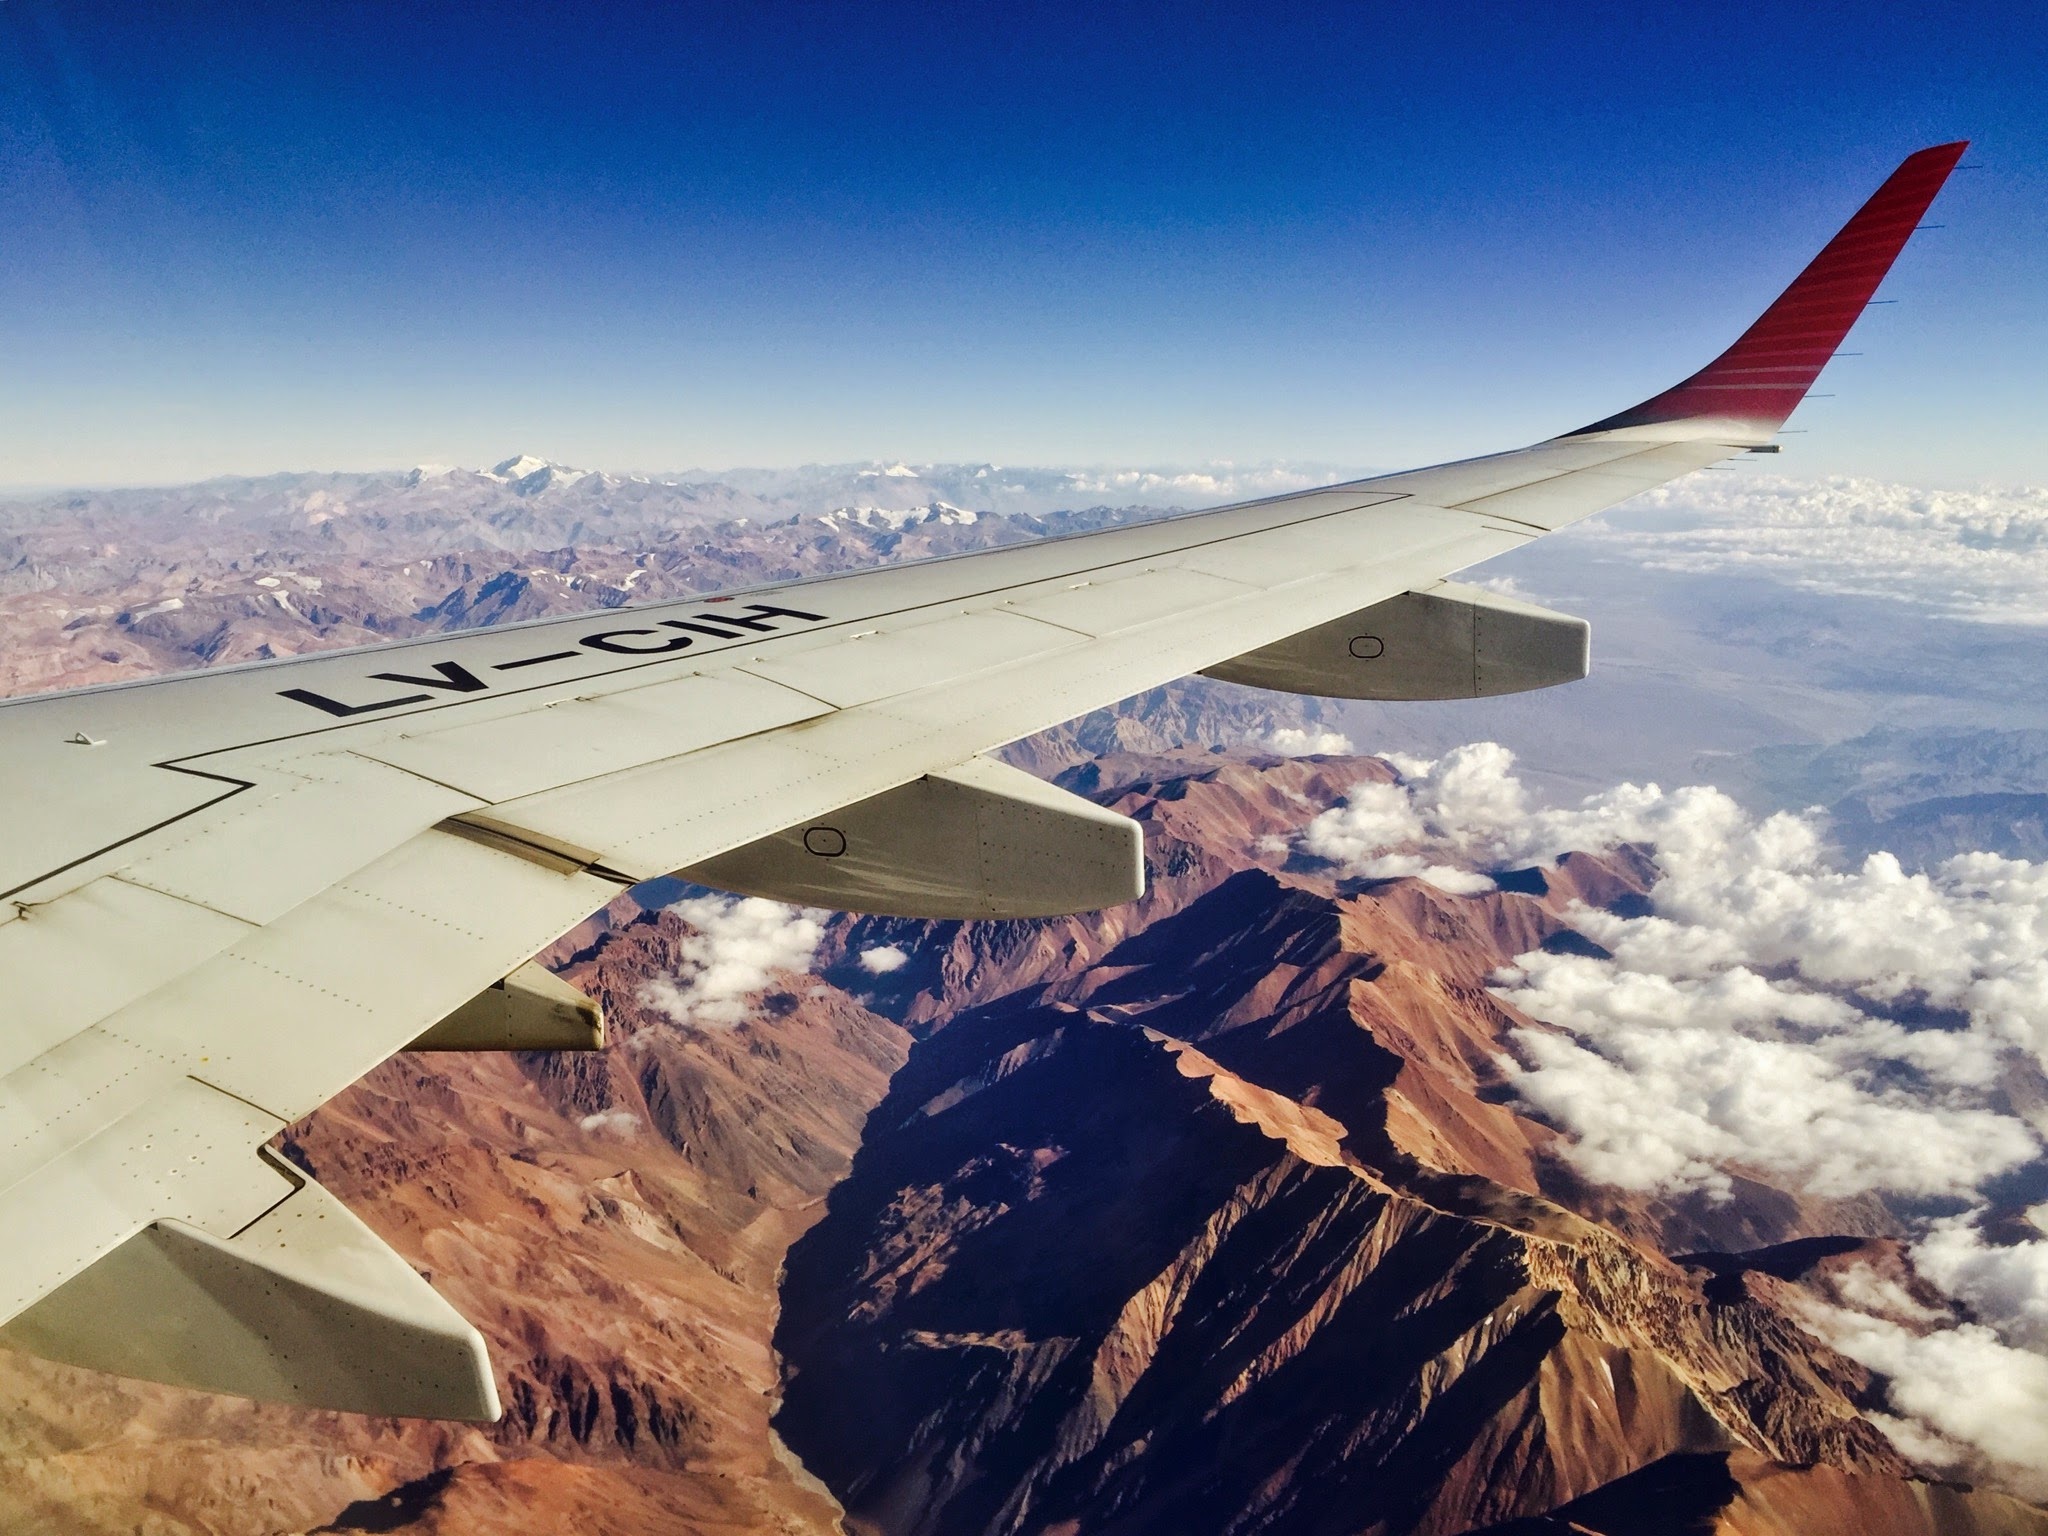
wing, sky, airplane, aircraft, vehicle, airline, aviation, flight, mountains, airliner, air force, aerial photography, jet aircraft, air travel, atmosphere of earth, narrow body aircraft